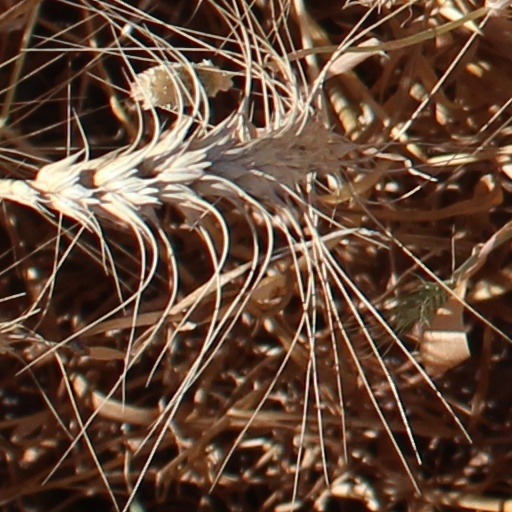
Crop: wheat